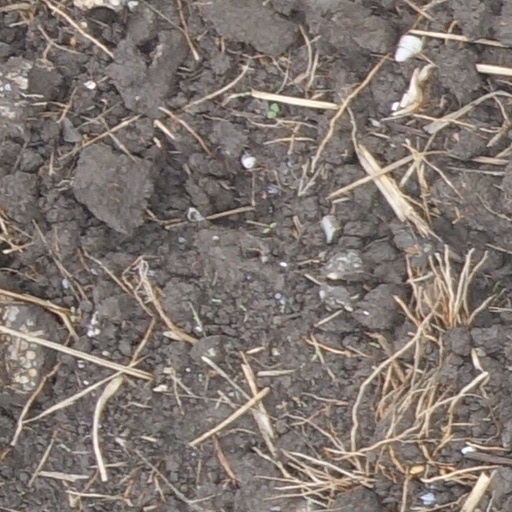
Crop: wheat